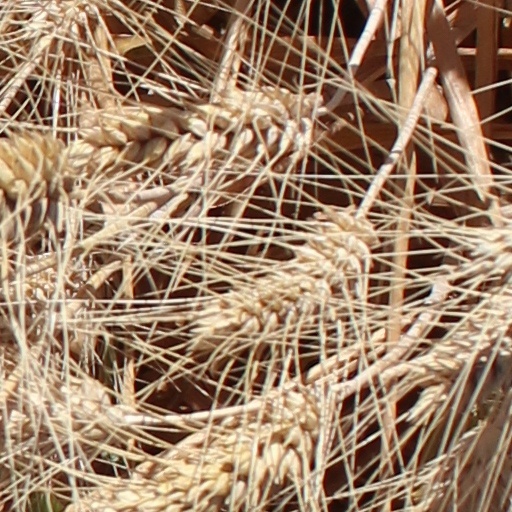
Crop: wheat